Sugar refinery

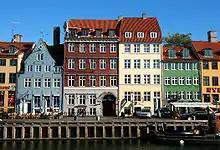
Nyhavn 11 in Copenhagen was a traditional sugar refinery

In the early modern era (AD 1500 to 1800) the sugar refinery process consisted of some standard steps. First the raw sugar was put in a copper boiler and mixed with bullock's blood and lime-water. The mixture was then left to stand for a night in order to dissolve. In the morning, a fire was lit under the pan or boiler. The albumen of the blood then coagulated and entangled the mechanical impurities of the sugar, forming a scum that was constantly removed. The simmering was then continued till a sample of the mixture appeared transparent. It was then rapidly boiled down till such consistency that it could form threads between one's finger and thumb. At which point the fire was damped. The second step was granulation. For this, the syrup was transferred to a vessel called a cooler, where it was agitated with wooden oars till it granulated. The third step was to put the granulated sugar in molds.